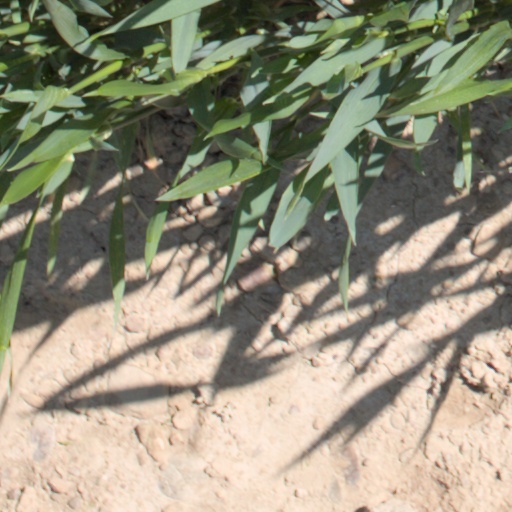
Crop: wheat